Richard Sharpe Shaver

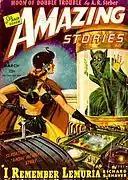
Shaver's first published work, the novella "I Remember Lemuria", was the cover story in the March 1945 "Amazing Stories"

Richard Sharpe Shaver (October 8, 1907 – November 5, 1975) was an American writer and artist who achieved notoriety in the years following World War II as the author of controversial stories which were printed in science fiction magazines (primarily "Amazing Stories"). Shaver claimed that he had personal experience of a sinister ancient civilization that harbored fantastic technology in caverns under the earth. The controversy stemmed from the claim by Shaver, and his editor and publisher Ray Palmer, that Shaver's writings, while presented in the guise of fiction, were fundamentally true. Shaver's stories were promoted by Ray Palmer as "The Shaver Mystery".